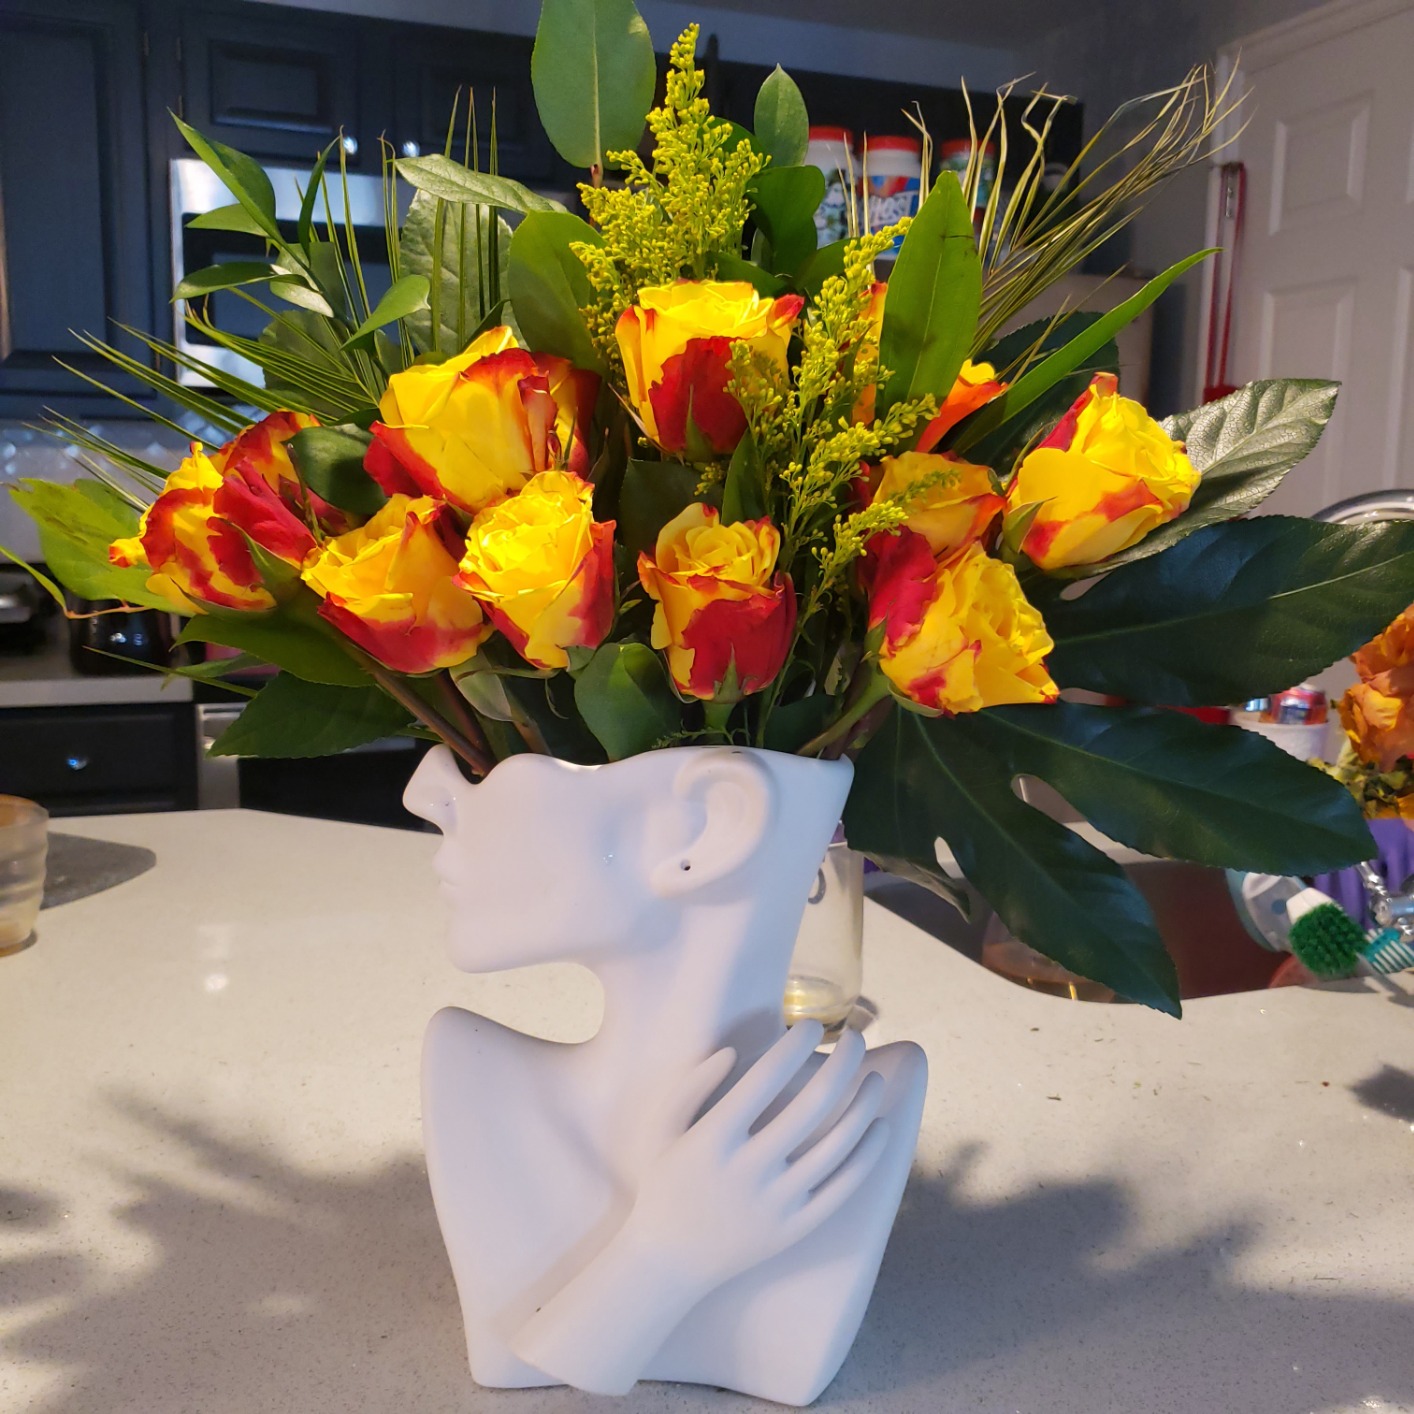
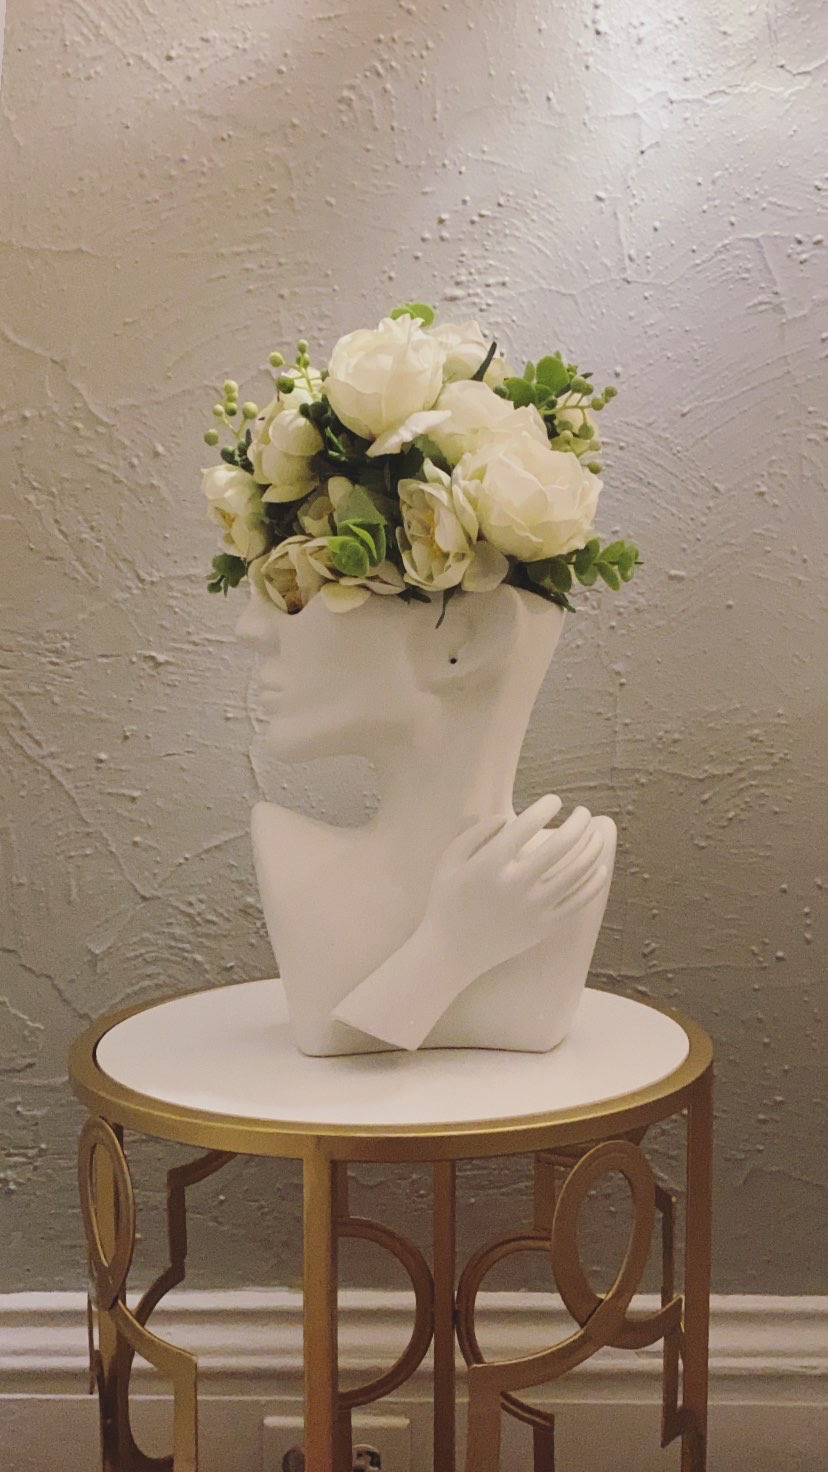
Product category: vase
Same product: yes